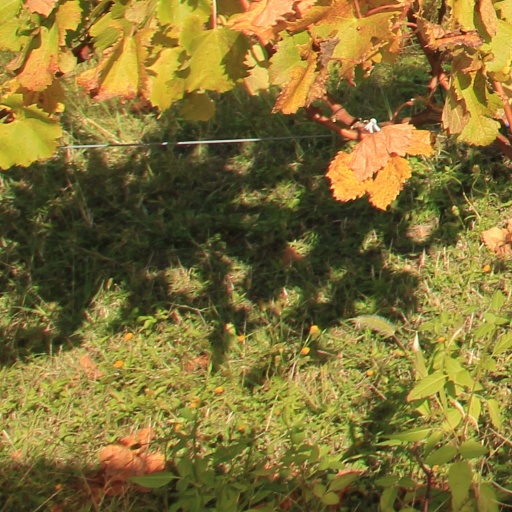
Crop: grape